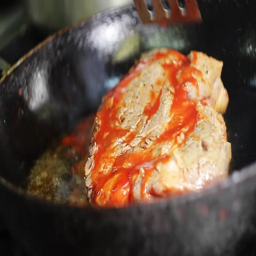
meat fried in a pan